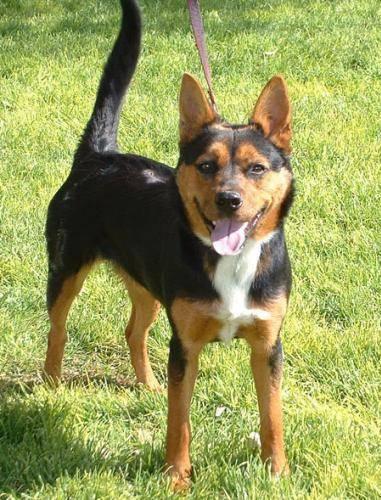
dog